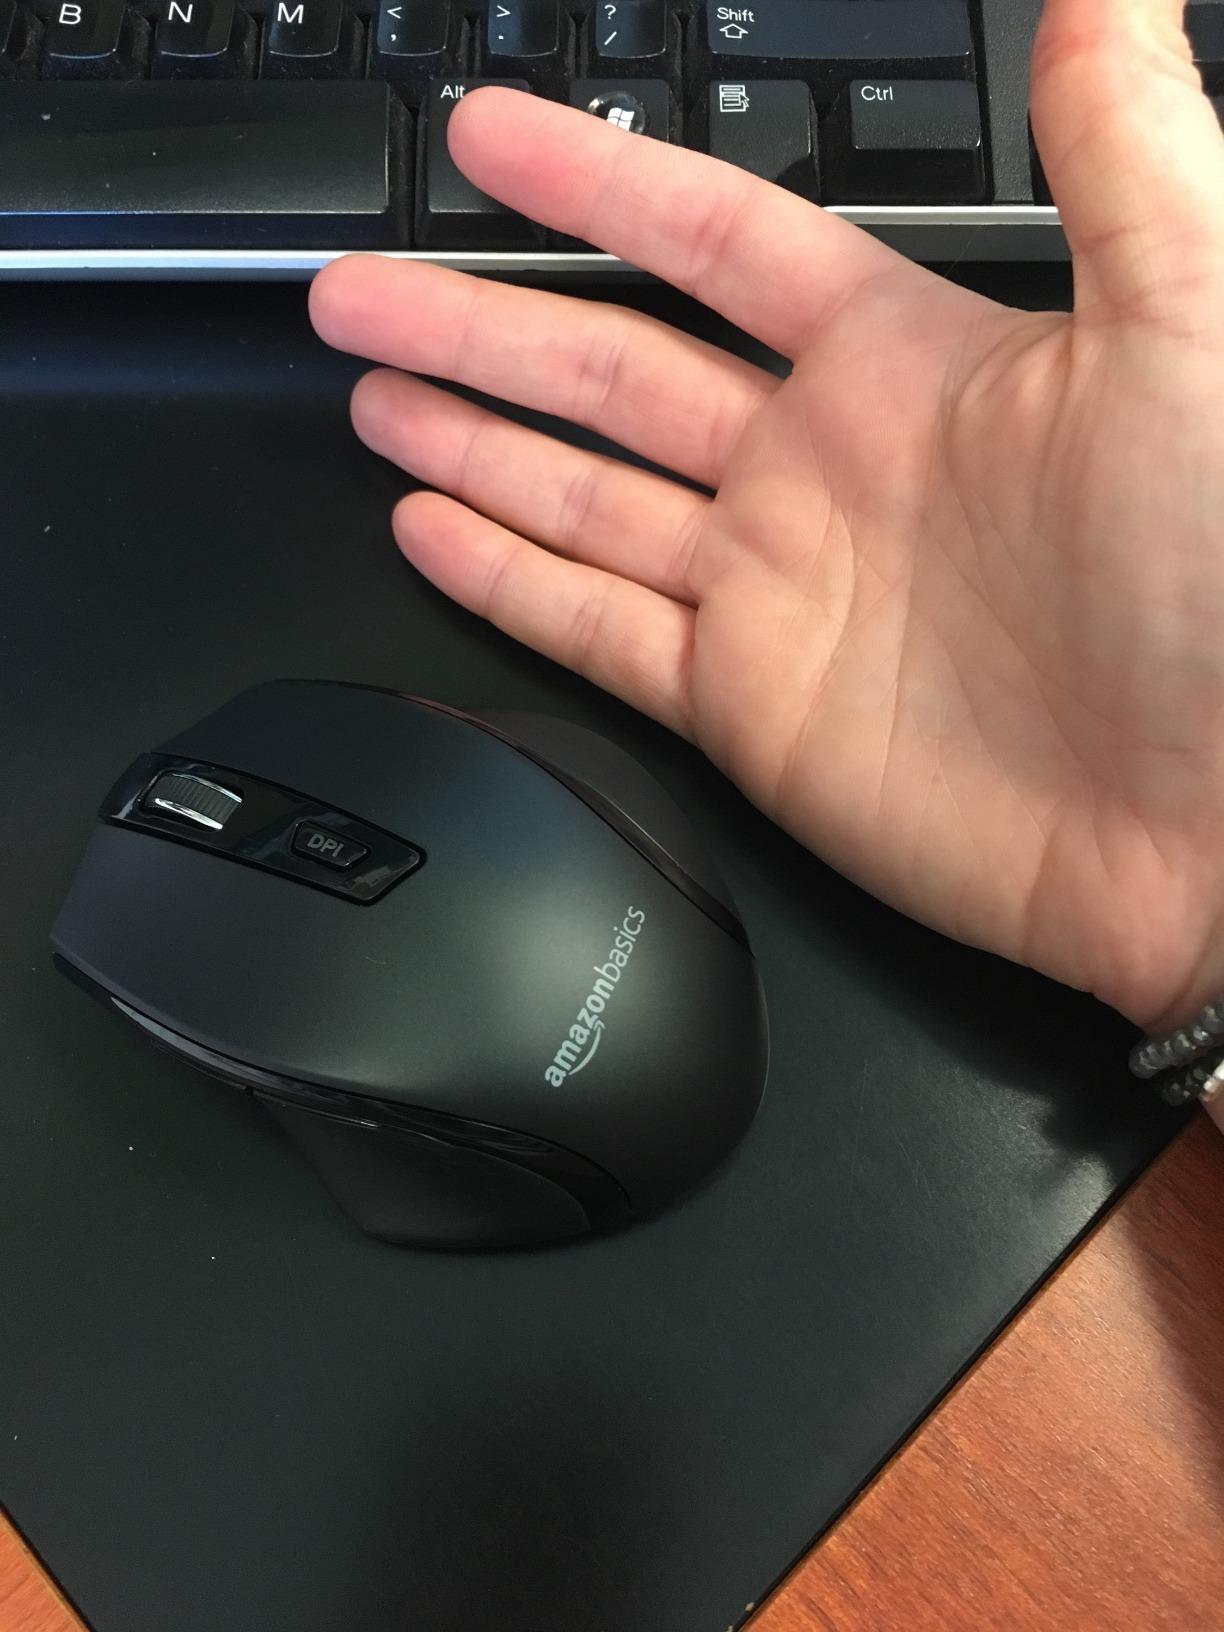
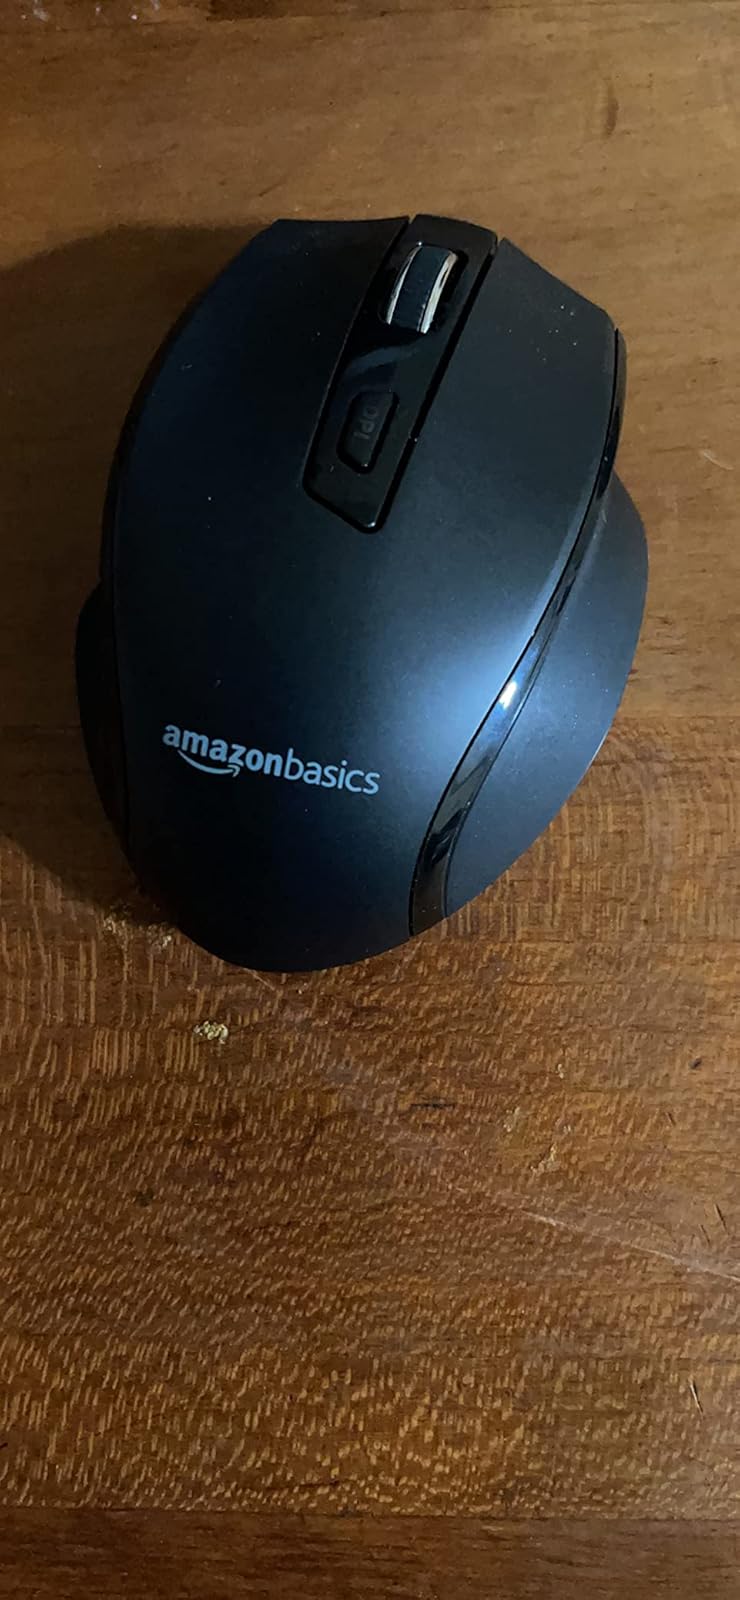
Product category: mouse
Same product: yes